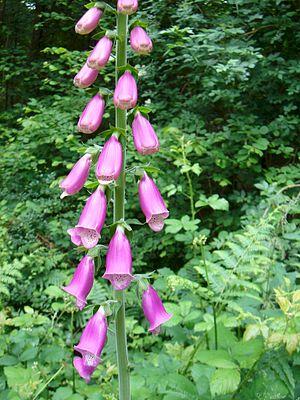
Digitale pourpre - Forêt de Rennes - Carrefour des Maffrais
La forêt domaniale de Rennes, ou simplement forêt de Rennes, est une forêt française située principalement sur la commune de Liffré à 15 km au nord-est de Rennes dans le département d'Ille-et-Vilaine en Bretagne. Avec environ 2 915 ha, la forêt de Rennes est la plus grande forêt domaniale de Bretagne.